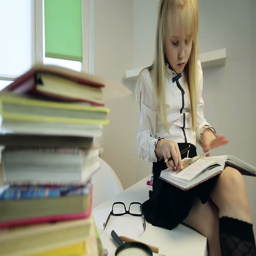
young girl drawing a line with pencil using ruler at home .